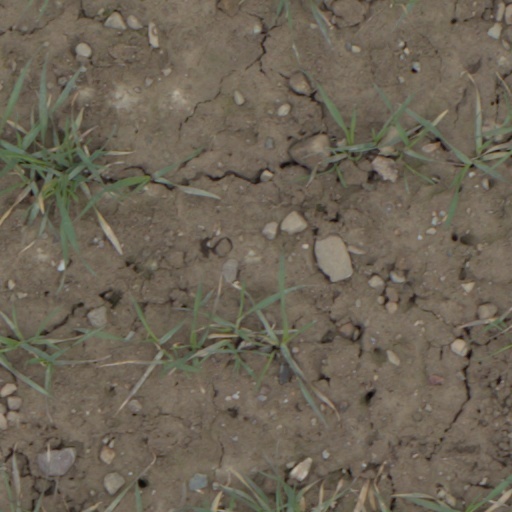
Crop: wheat